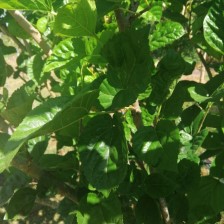
Variety: BlackAustralia